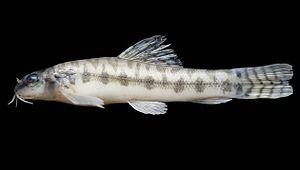
Les Cypriniformes sont un ordre de poissons d'eau douce. Le terme de carpe est quelquefois utilisé de façon générique pour les désigner. Cypriniformes est un ordre de poissons à nageoires rayonnées, regroupant notamment les carpes, vairons, loches et apparentés. Cet ordre compte cinq à six familles, plus de 320 genres et plus de 3250 espèces, avec de nouvelles espèces décrites tous les quelques mois ou plus, et de nouveaux genres reconnus fréquemment. Le nombre d’espèces existantes décrites est d'environ 4147. Les Cypriniformes forment l’ordre le plus diversifié en Asie du sud, mais sont totalement absents de l'Australie et de l'Amérique du Sud.
Les Nemacheilidae ou « loches de pierre » sont une famille de poissons cypriniformes. Cette famille était par le passé et parfois encore, considérée comme une sous-famille des Balitoridae. Cette famille se rencontre principalement en Eurasie, mais le genre Afronemacheilus se rencontre en Afrique. La famille comprend environ 630 espèces.